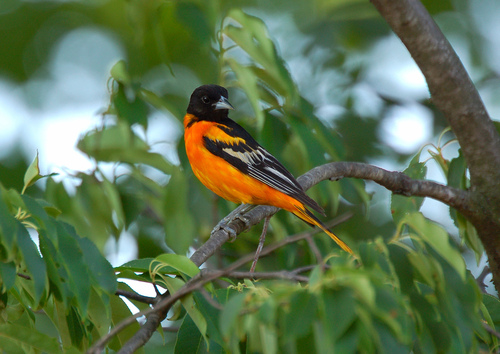
a small bird with a squat grey bill, a bright orange breast and belly, and black and white wings, as well as a completely black head.
this bird has a bright orange throat and breast, a completely black head and back, with black and gray wings.
this bird had different shade of yellow on it under body with black and grey wings, a black head and a grey short beak and long tail.
this bird is red with black on its back and has a very short beak.
a bird with black crown, orange breast, orange belly and undertail coverts.
a small colorful bird with a bright orange throat, breast, belly and vent, white wing bars, black secondaries, and black feathers covering the rest of its body.
this bird has a spectacular orange hued breast and belly, with a inky black head and a short silver beak.
this colorful bird has a bright orange breast, belly and tail, while being almost enitrely black elsewhere.
this is a very colorful bird with a black crown and nape, and bright orange on its underside.
this bird has wings that are black and has an orange belly
Species: Baltimore Oriole